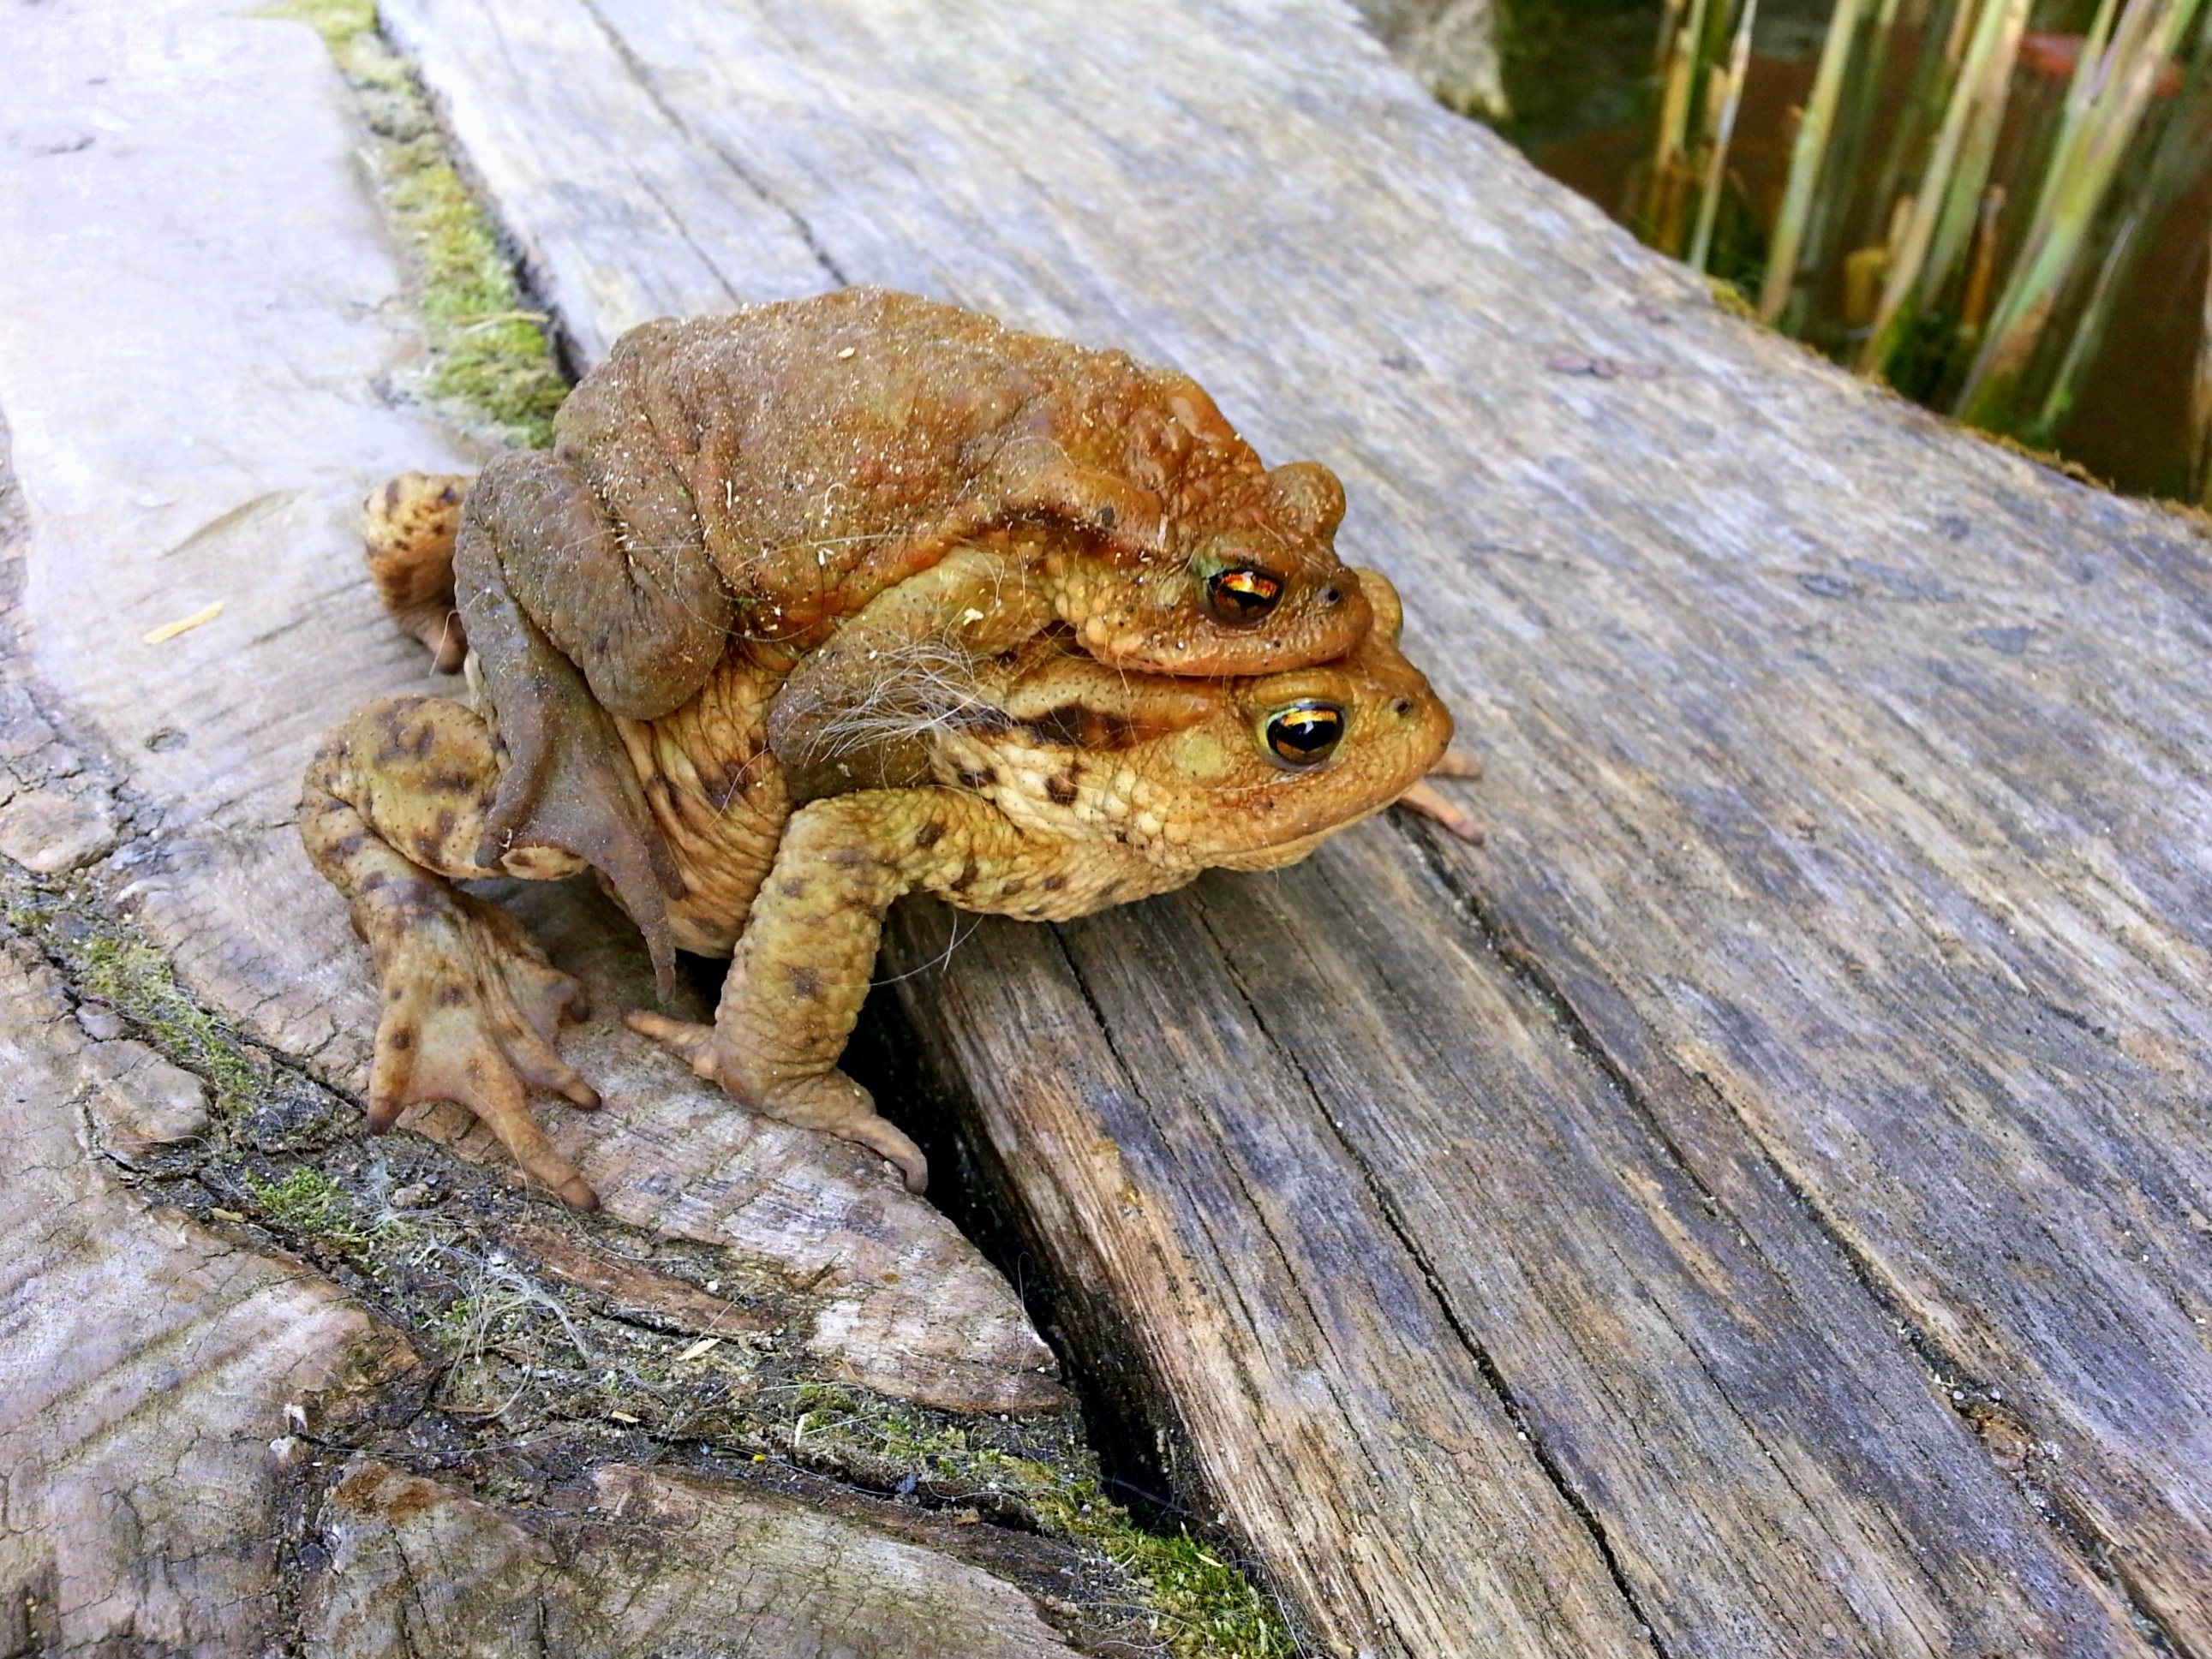
wildlife, frog, toad, reptile, amphibian, fauna, tortoise, vertebrate, agamidae, emydidae